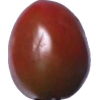
Label: tomato_cherry_maroon